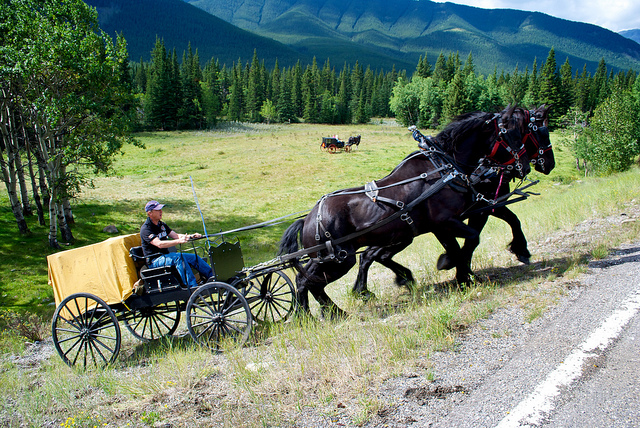
user: Given an image and a question. Answer the question in a short answer. Question: What breed of horse are the ones pictured? Short Answer:
assistant: clydesdale